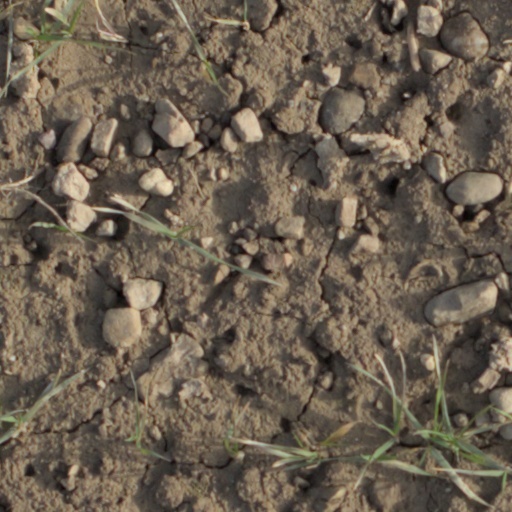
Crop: wheat